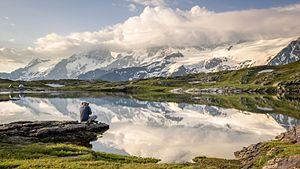
La Grave est une commune française située dans le département des Hautes-Alpes en région Provence-Alpes-Côte d'Azur.